Adnan Januzaj

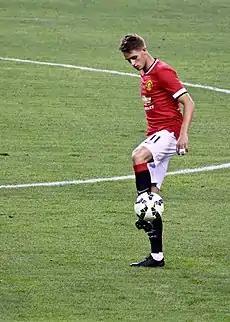
Januzaj playing for Manchester United in 2015

At the start of the 2014–15 season, Januzaj was allocated the number 11 shirt, previously worn by the recently retired Ryan Giggs. He made his first appearance of the season as a substitute in United's opening Premier League match; a 1–2 loss at home to Swansea City. His first start of the season came in a 2–2 draw with West Bromwich Albion on 20 October 2014, in which he struggled against physical defenders Sébastien Pocognoli and Joleon Lescott.